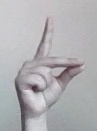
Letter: ta